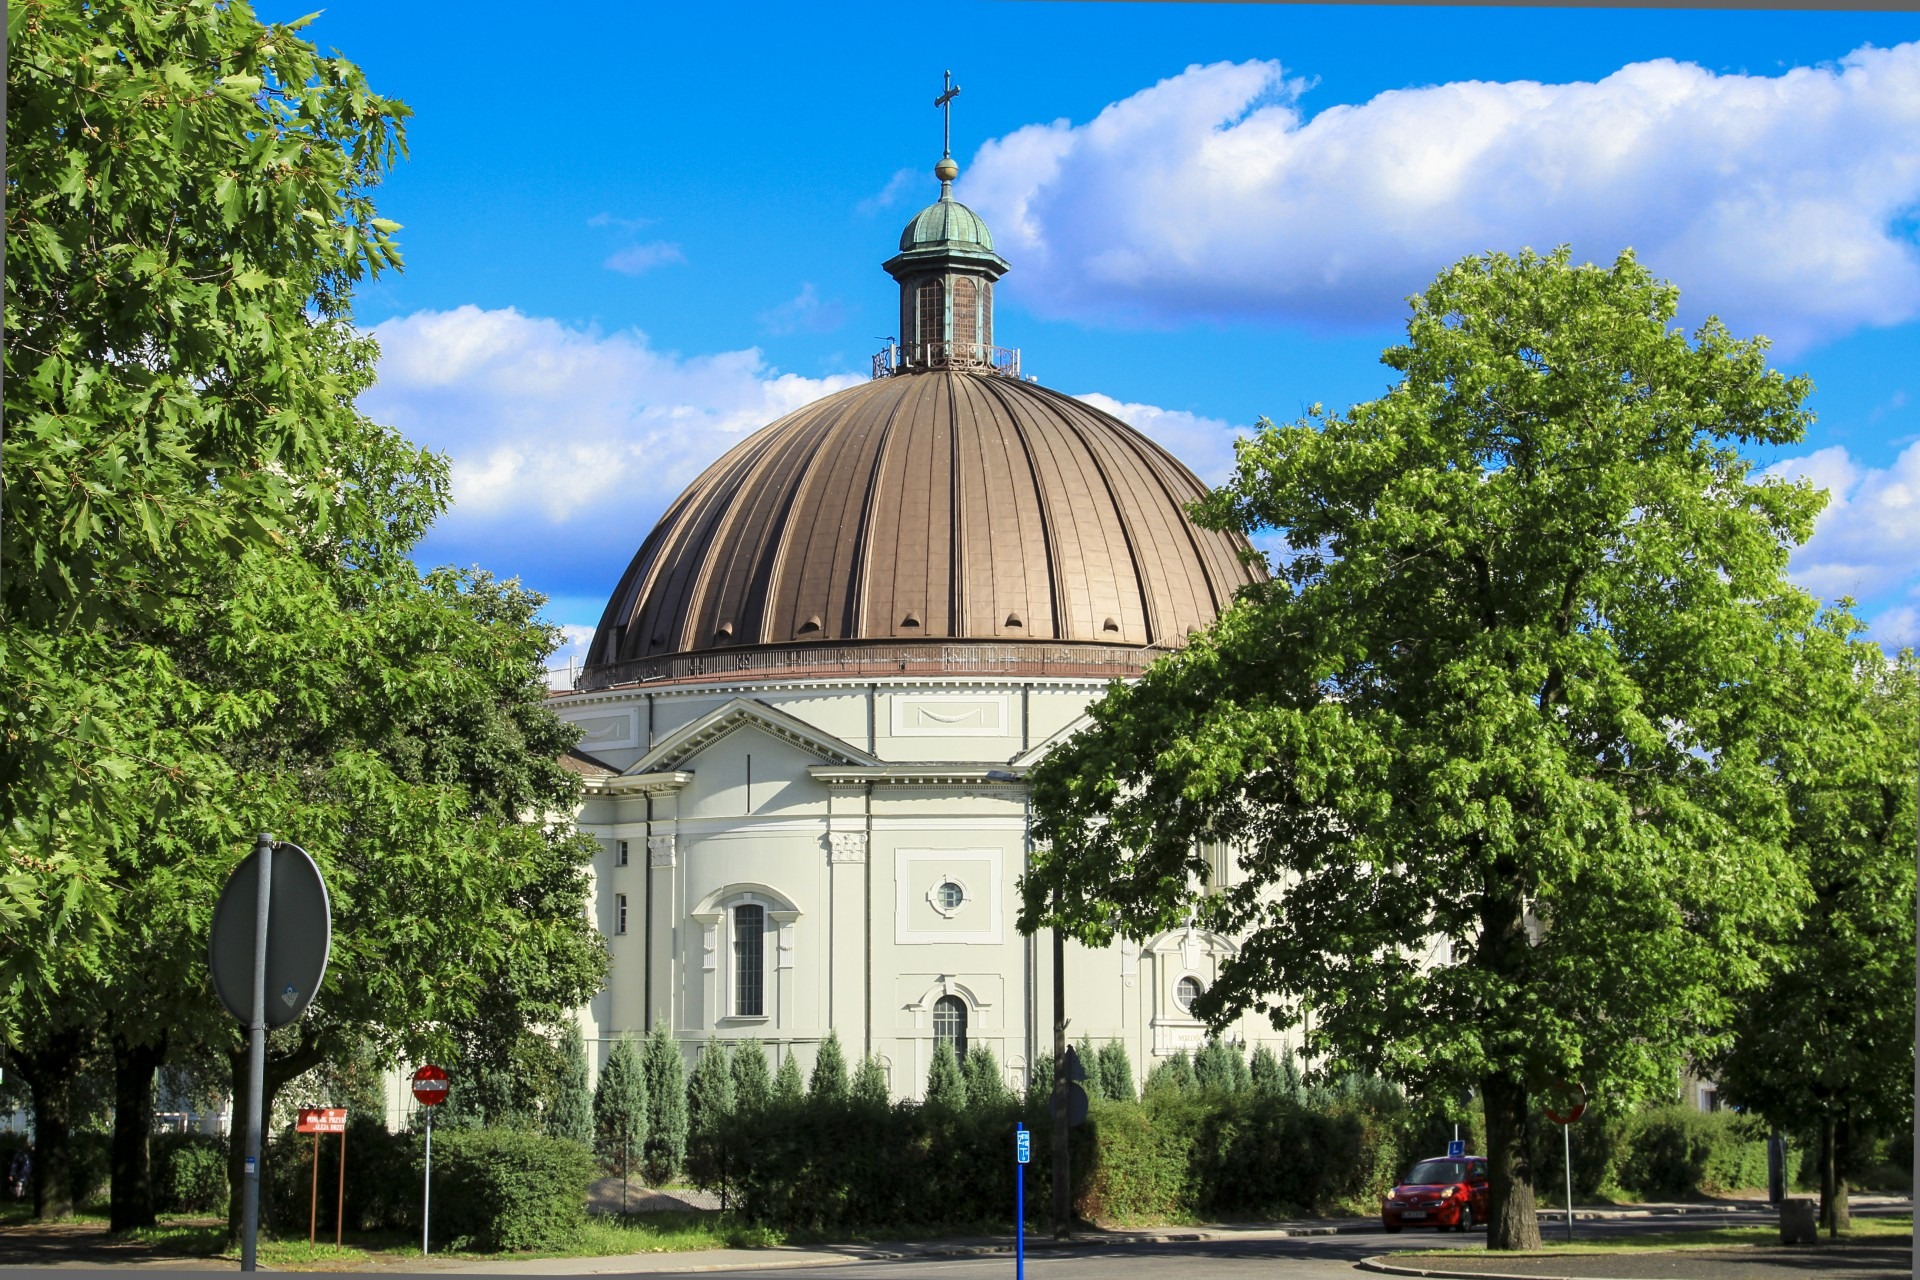
architecture, structure, building, old, city, landmark, church, chapel, historic, tourism, place of worship, design, poland, basilica, dome, aged, architecture design, bydgoszcz